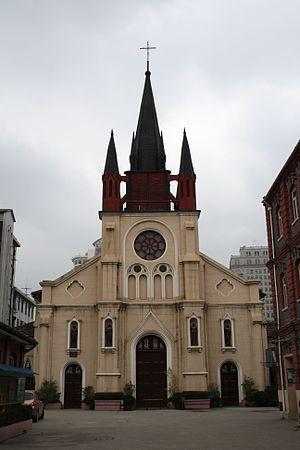
L'église Saint-Joseph de Shanghai (Chine)
L'église Saint-Joseph de Shanghai est située dans le quartier de Shanghai appelé Dashijie. Elle est connue localement sous le nom d'« église du Yang King Pang ». Elle se trouve dans l'ancienne concession française de Shanghai et a été construite par les jésuites français.